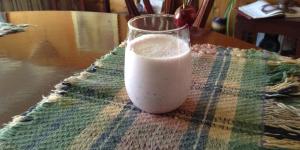
batido de helado y frutos rojos